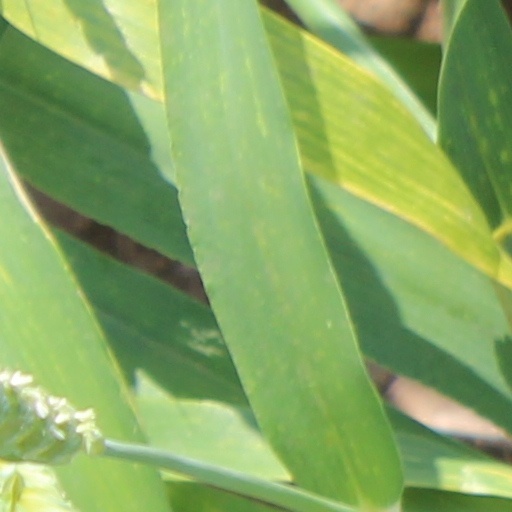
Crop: wheat